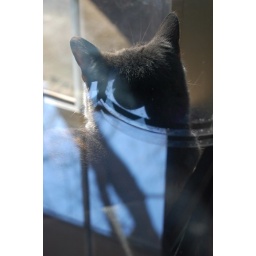
Kaz under glass top table 2